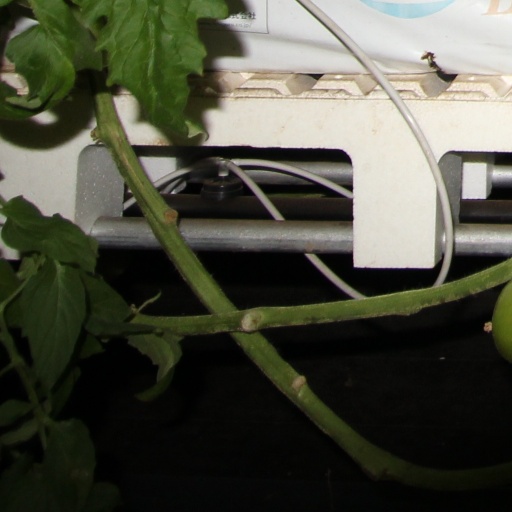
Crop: tomato